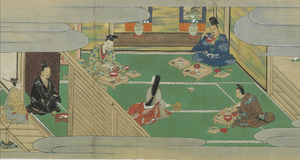
Scène 4
L'époque de Muromachi est l'une des 14 subdivisions traditionnelles de l'histoire du Japon, qui s'étend entre 1336 et 1573. Elle correspond à l'époque de « règne » des shoguns Ashikaga. Le nom de cette période vient du quartier de Muromachi, site choisi à Kyōto par les Ashikaga pour y installer à compter de 1378 le siège de leur gouvernement.
Le Rouleau sur les mérites comparés du saké et du riz est un emaki japonais datant du XVIᵉ siècle dont il subsiste plusieurs versions ou copies. L’œuvre rapporte lors d’un banquet une querelle entre trois personnages sur la supériorité du riz, du saké et de la diversité. Elle constitue un document iconographique précieux sur la cuisine et l’art de la table dans le Japon de l’époque de Muromachi.